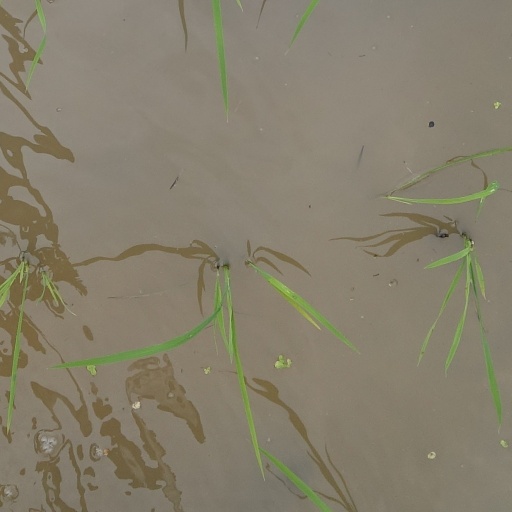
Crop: rice